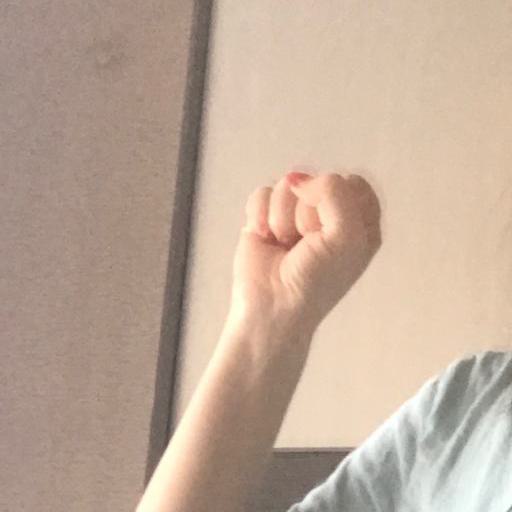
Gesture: fist